Uranium-233

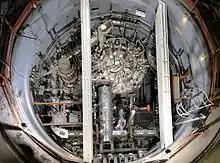
Molten-Salt Reactor Experiment

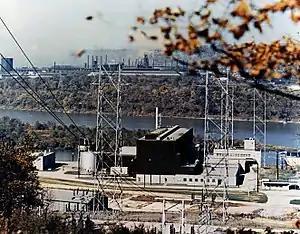
Shippingport Atomic Power Station

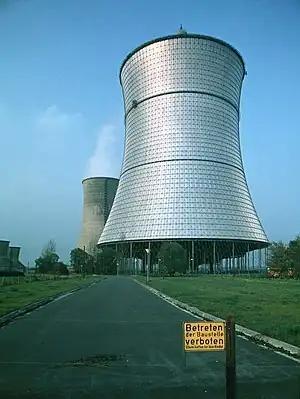
German THTR-300

In 1946, the public first became informed of uranium-233 bred from thorium as "a third available source of nuclear energy and atom bombs" (in addition to uranium-235 and plutonium-239), following a United Nations report and a speech by Glenn T. Seaborg.